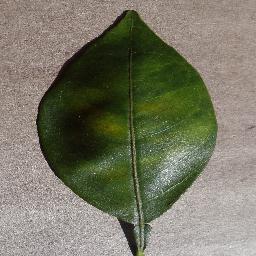
Label: Orange___Haunglongbing_(Citrus_greening)